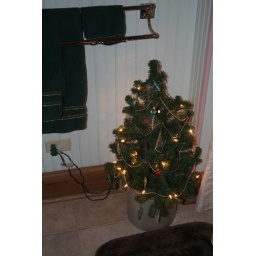
small tree in the bathroom